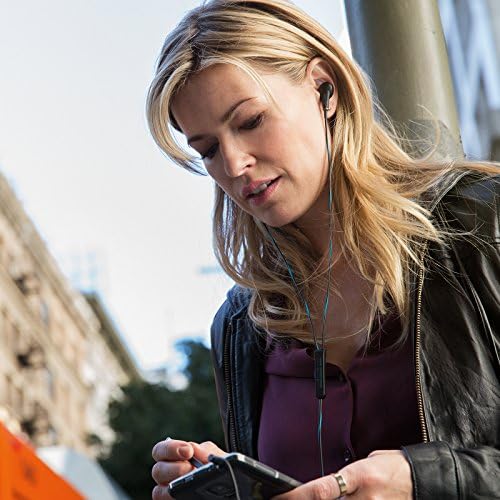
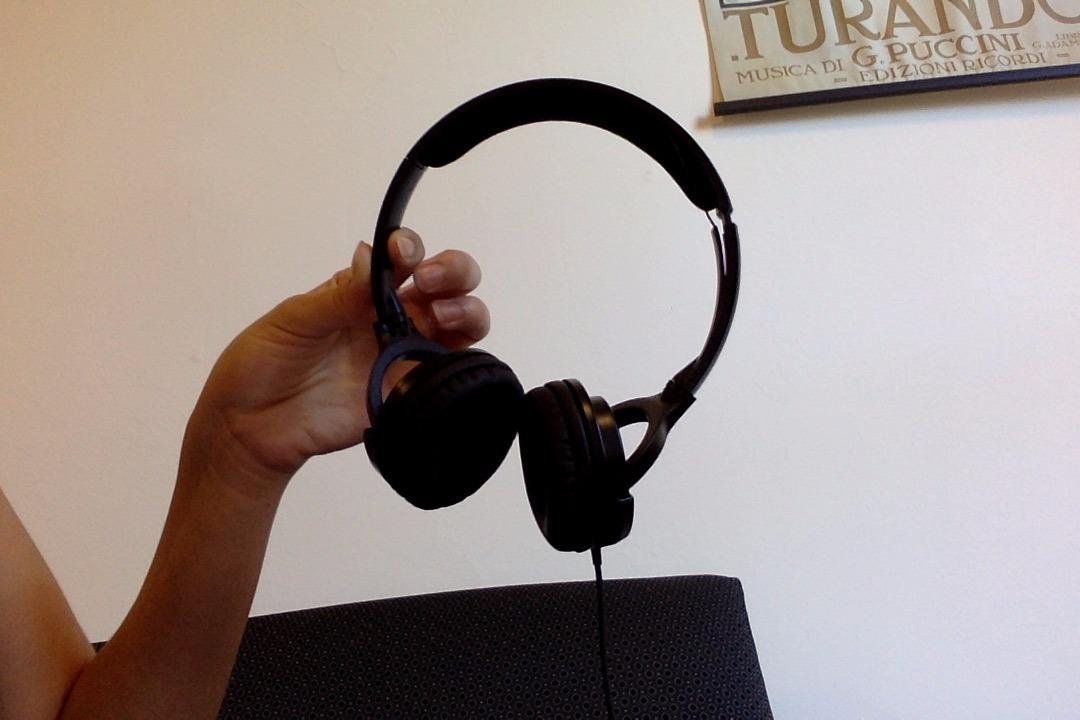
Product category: headphones
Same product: no